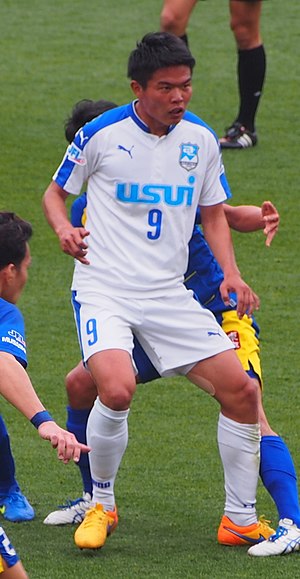
Ryota Nakamura
Ryota Nakamura er en japansk fodboldspiller, som spiller for den japanske fodboldklub Blaublitz Akita.